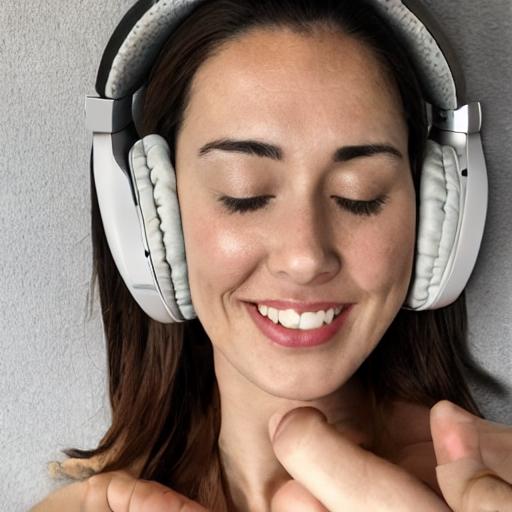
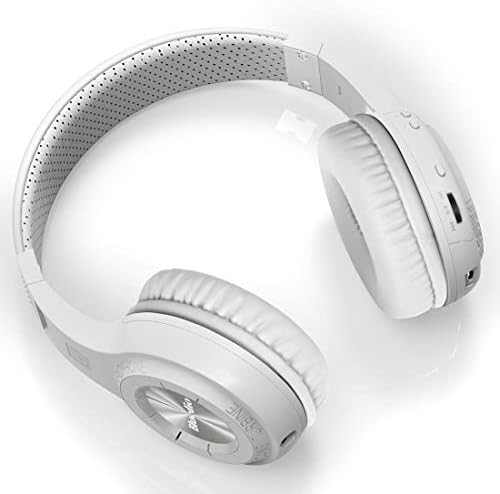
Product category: headphones
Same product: no